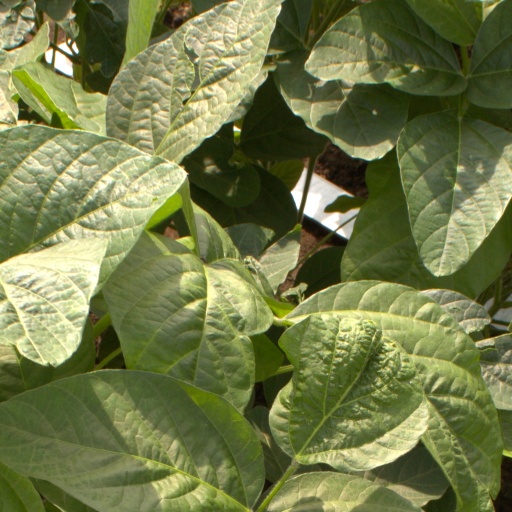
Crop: soybean